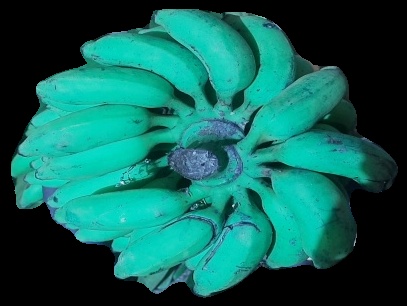
Variety: elakki-bale
Grade: grade3